681

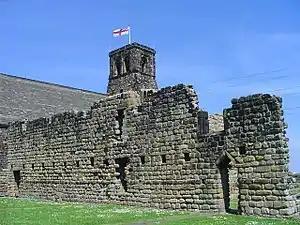
Remains of Monkwearmouth–Jarrow Abbey

Year 681 (DCLXXXI) was a common year starting on Tuesday of the Julian calendar. The denomination 681 for this year has been used since the early medieval period, when the Anno Domini calendar era became the prevalent method in Europe for naming years.